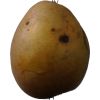
Label: Pear 3